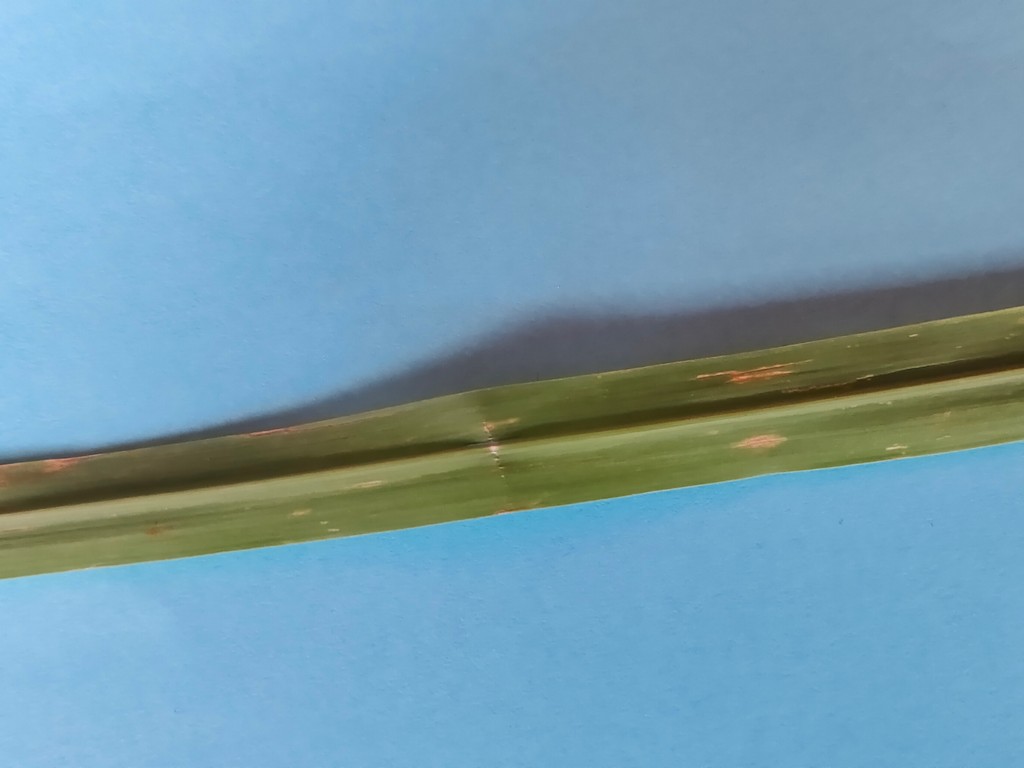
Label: Unhealthy